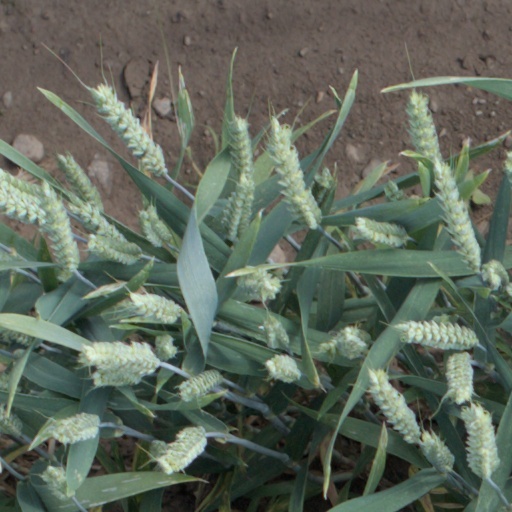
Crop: wheat